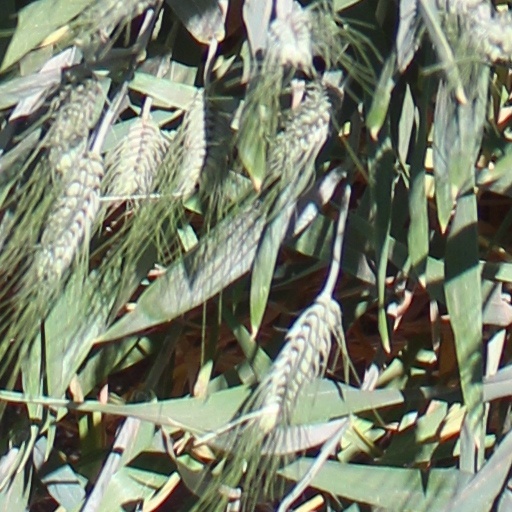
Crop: wheat